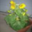
Label: sunflower